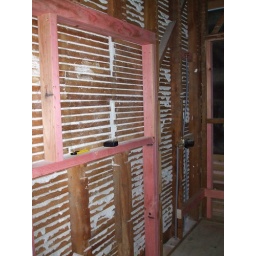
The framing for the inset mirror cabinet. There's another going in on the wall opposite